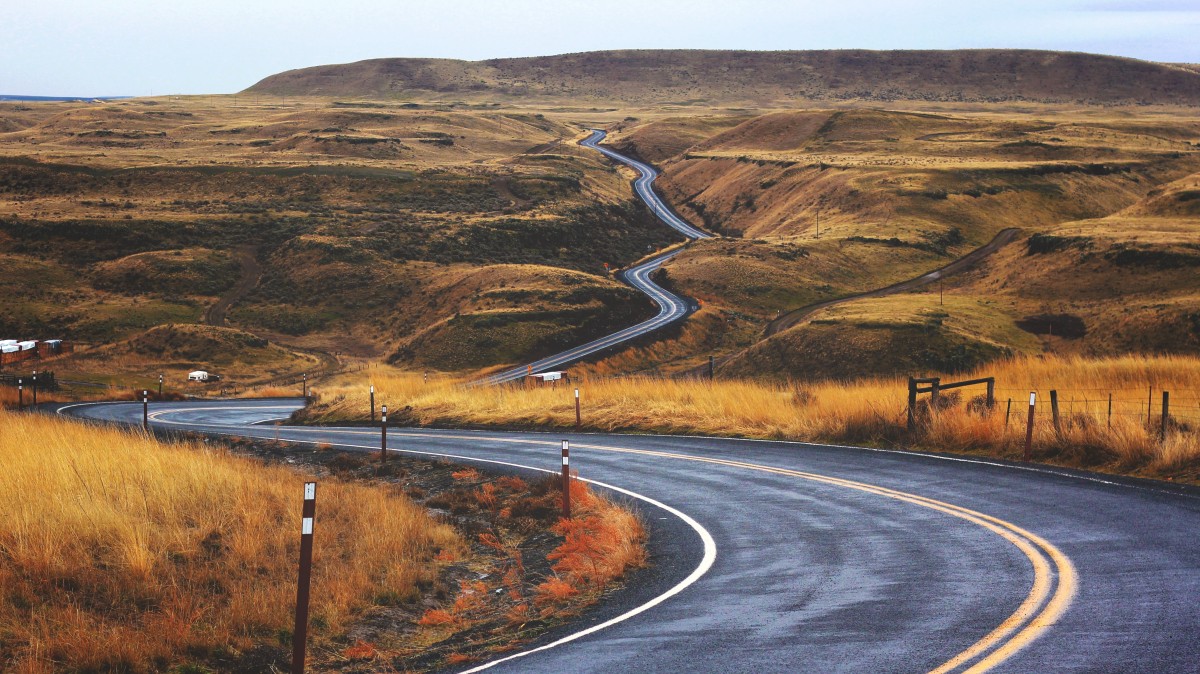
Tags: road, field, prairie, hill, highway, valley, asphalt, reservoir, winding, plain, infrastructure, plateau, loch, steppe, rural area, aerial photography